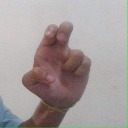
अक्षर: अ